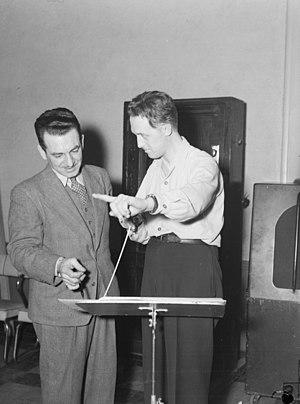
L'animateur Marcel Henri discutant avec le chef d'orchestre Jean Deslauriers dans un studio de la station C.B.C. à Montréal
Jean Deslauriers, né à Montréal le 24 juin 1909, dans la paroisse Saint-Enfant-Jésus et décédé à Saint-Jérôme, au Québec, le 30 mai 1978, est un chef d’orchestre, violoniste et compositeur qui a connu un long et prolifique partenariat de plus de 40 ans avec la Société Radio-Canada, dont il tire une grande notoriété auprès des Québécois. Durant ces quelque 40 années, il assume la direction d’orchestres dans le cadre de la production de longs-métrages, et d’émissions de télévision et de radio diffusés par la SRC. Au cours de cette période, il est régulièrement chef invité d’orchestres et de compagnies d’opéras partout au pays. Il est aussi membre de la direction d’orchestres de l’Opéra du Québec.